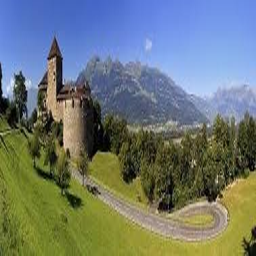
Vaduz Castle